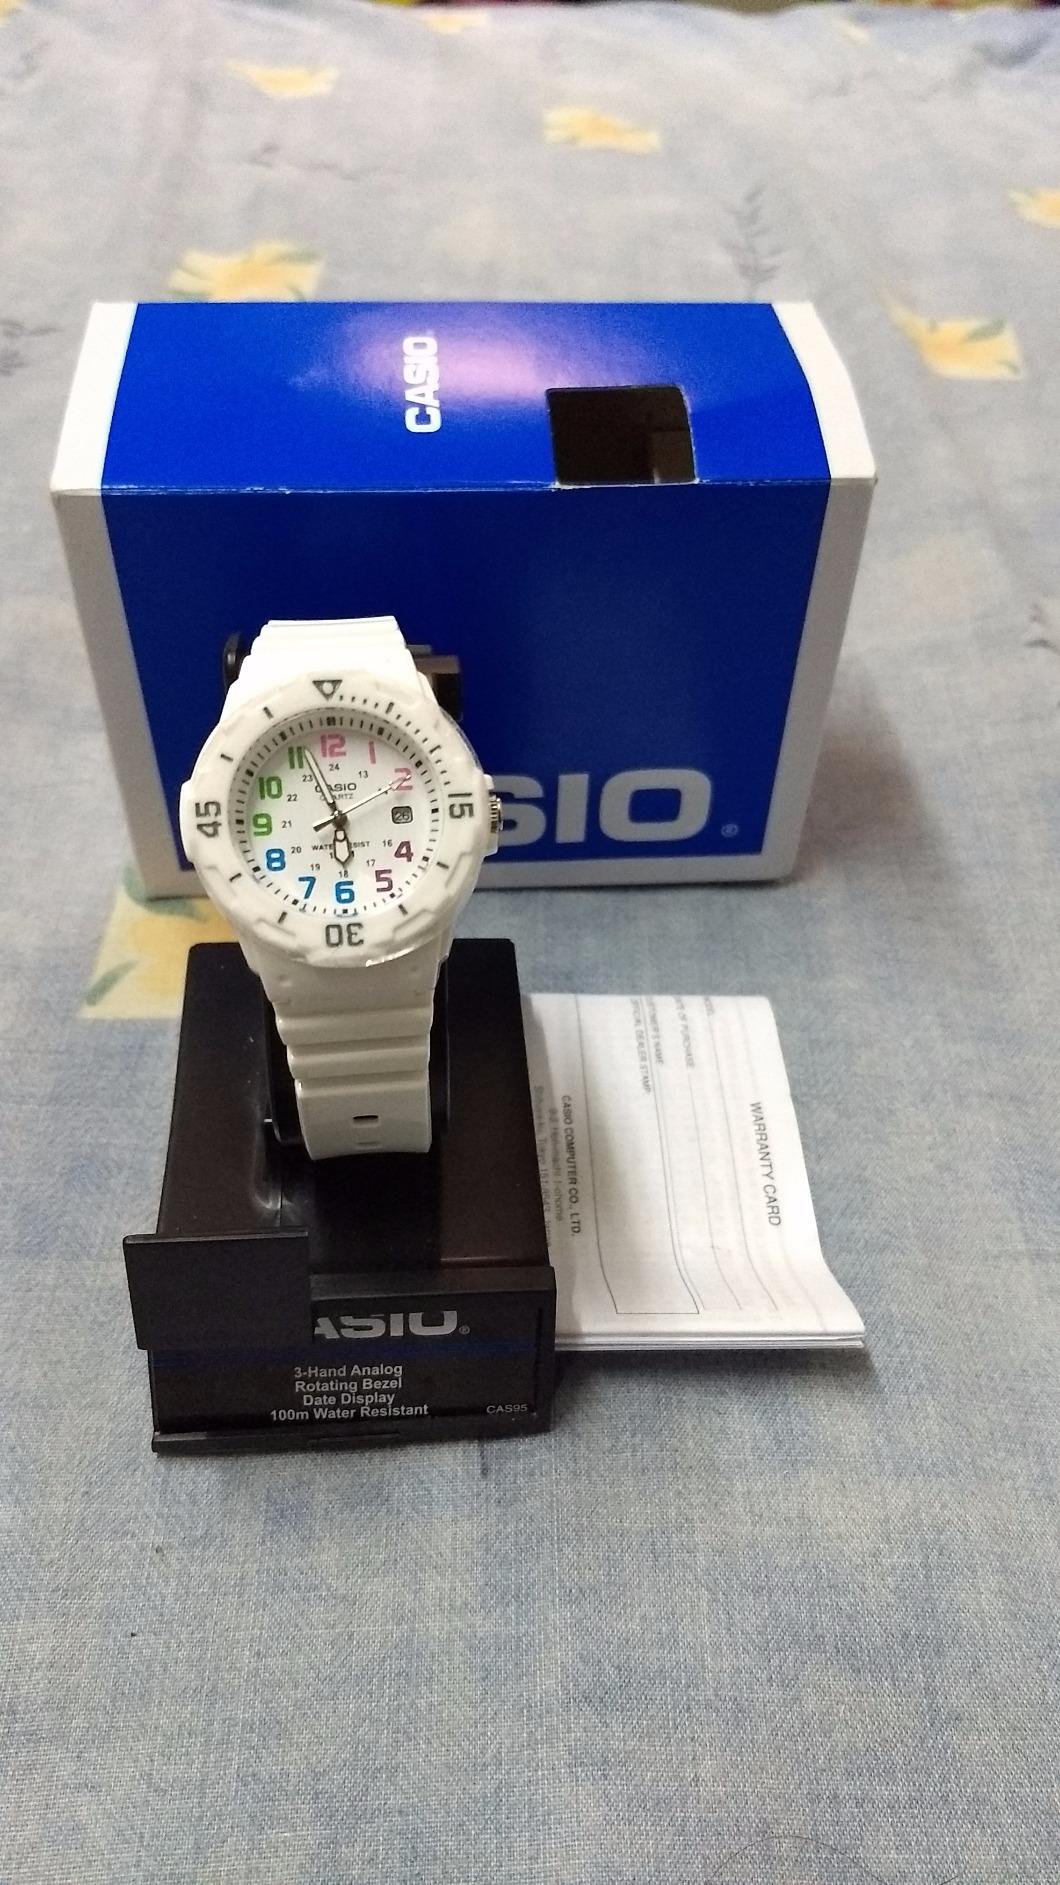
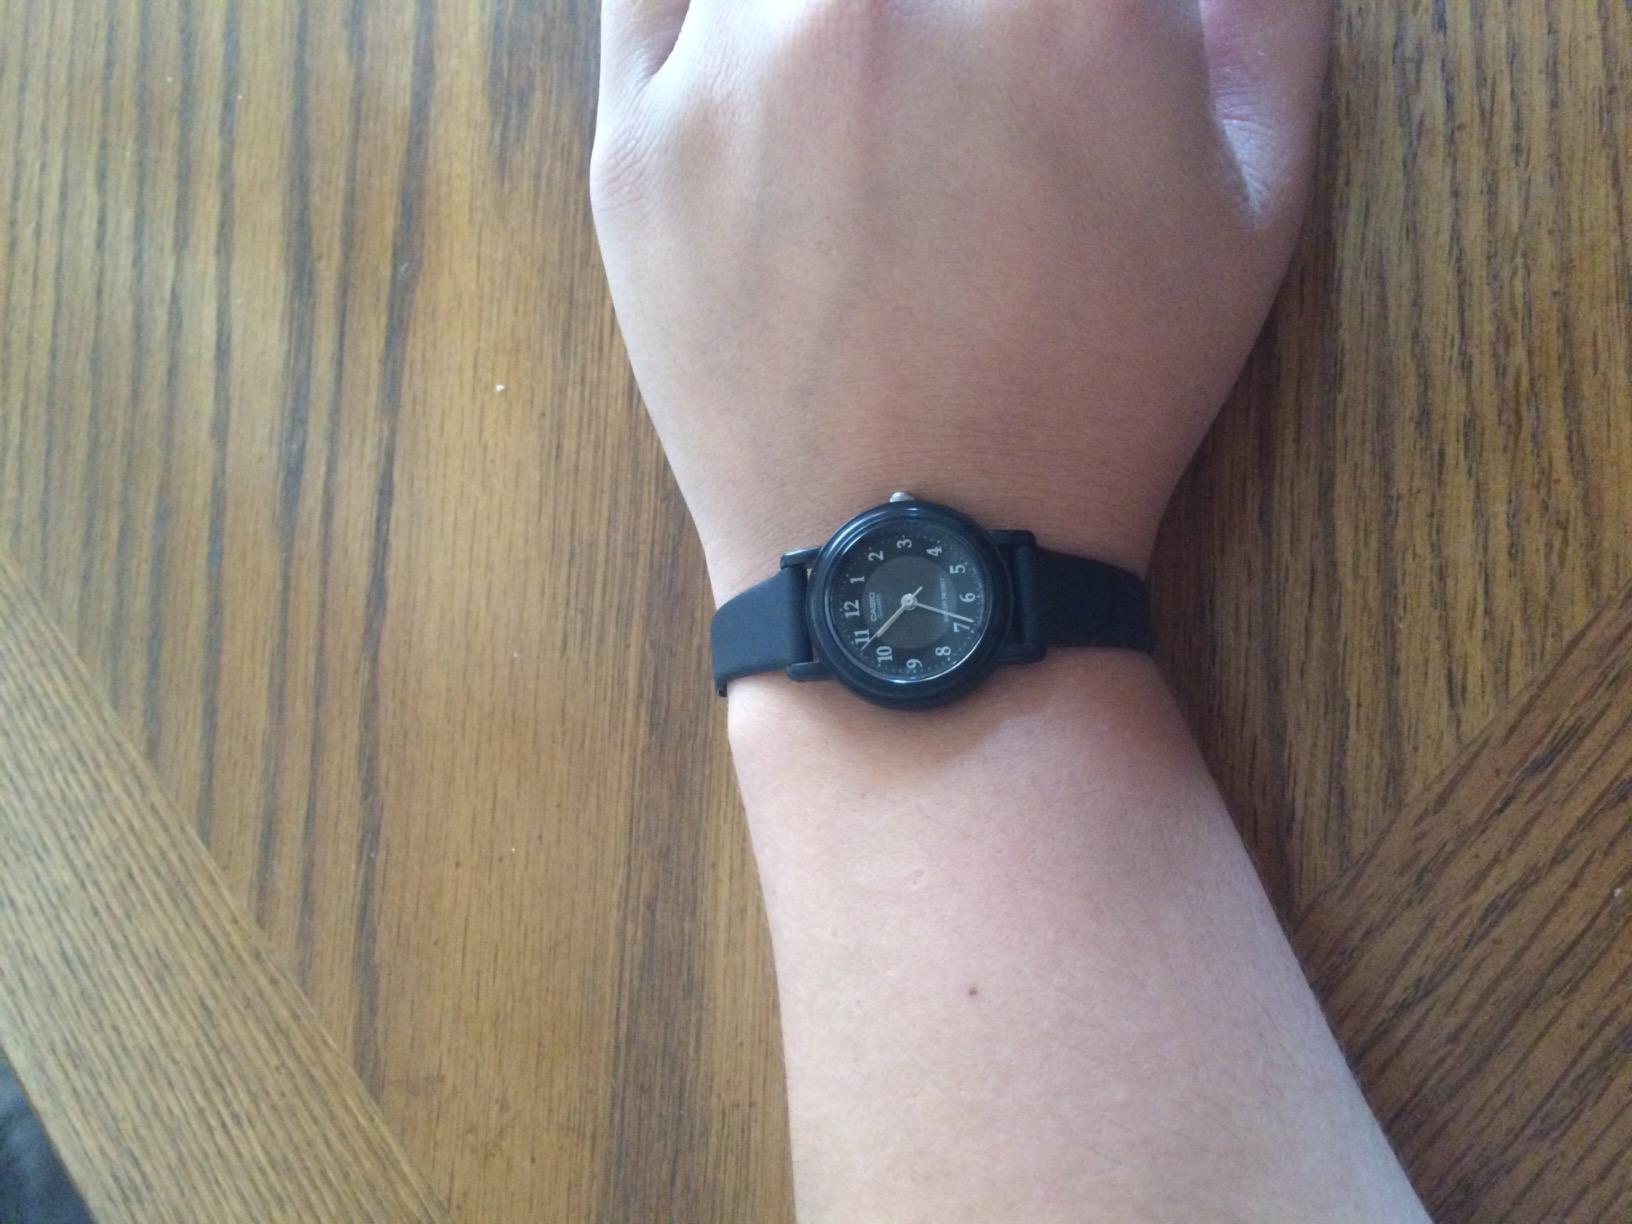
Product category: accessories_watch
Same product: no